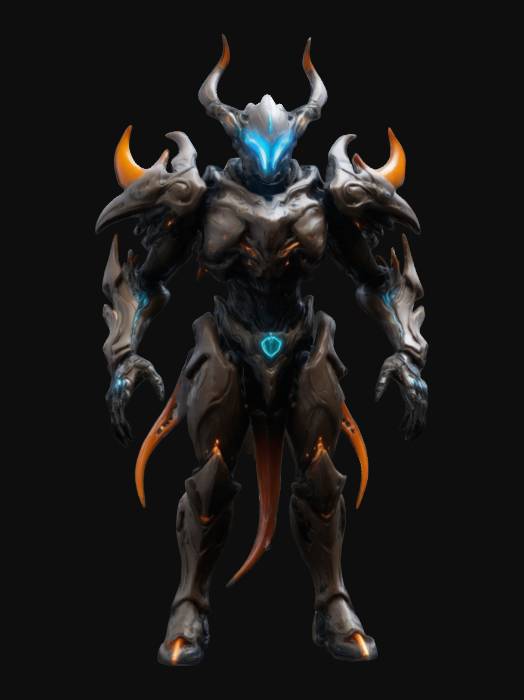
미적 점수 (1~10점): 7